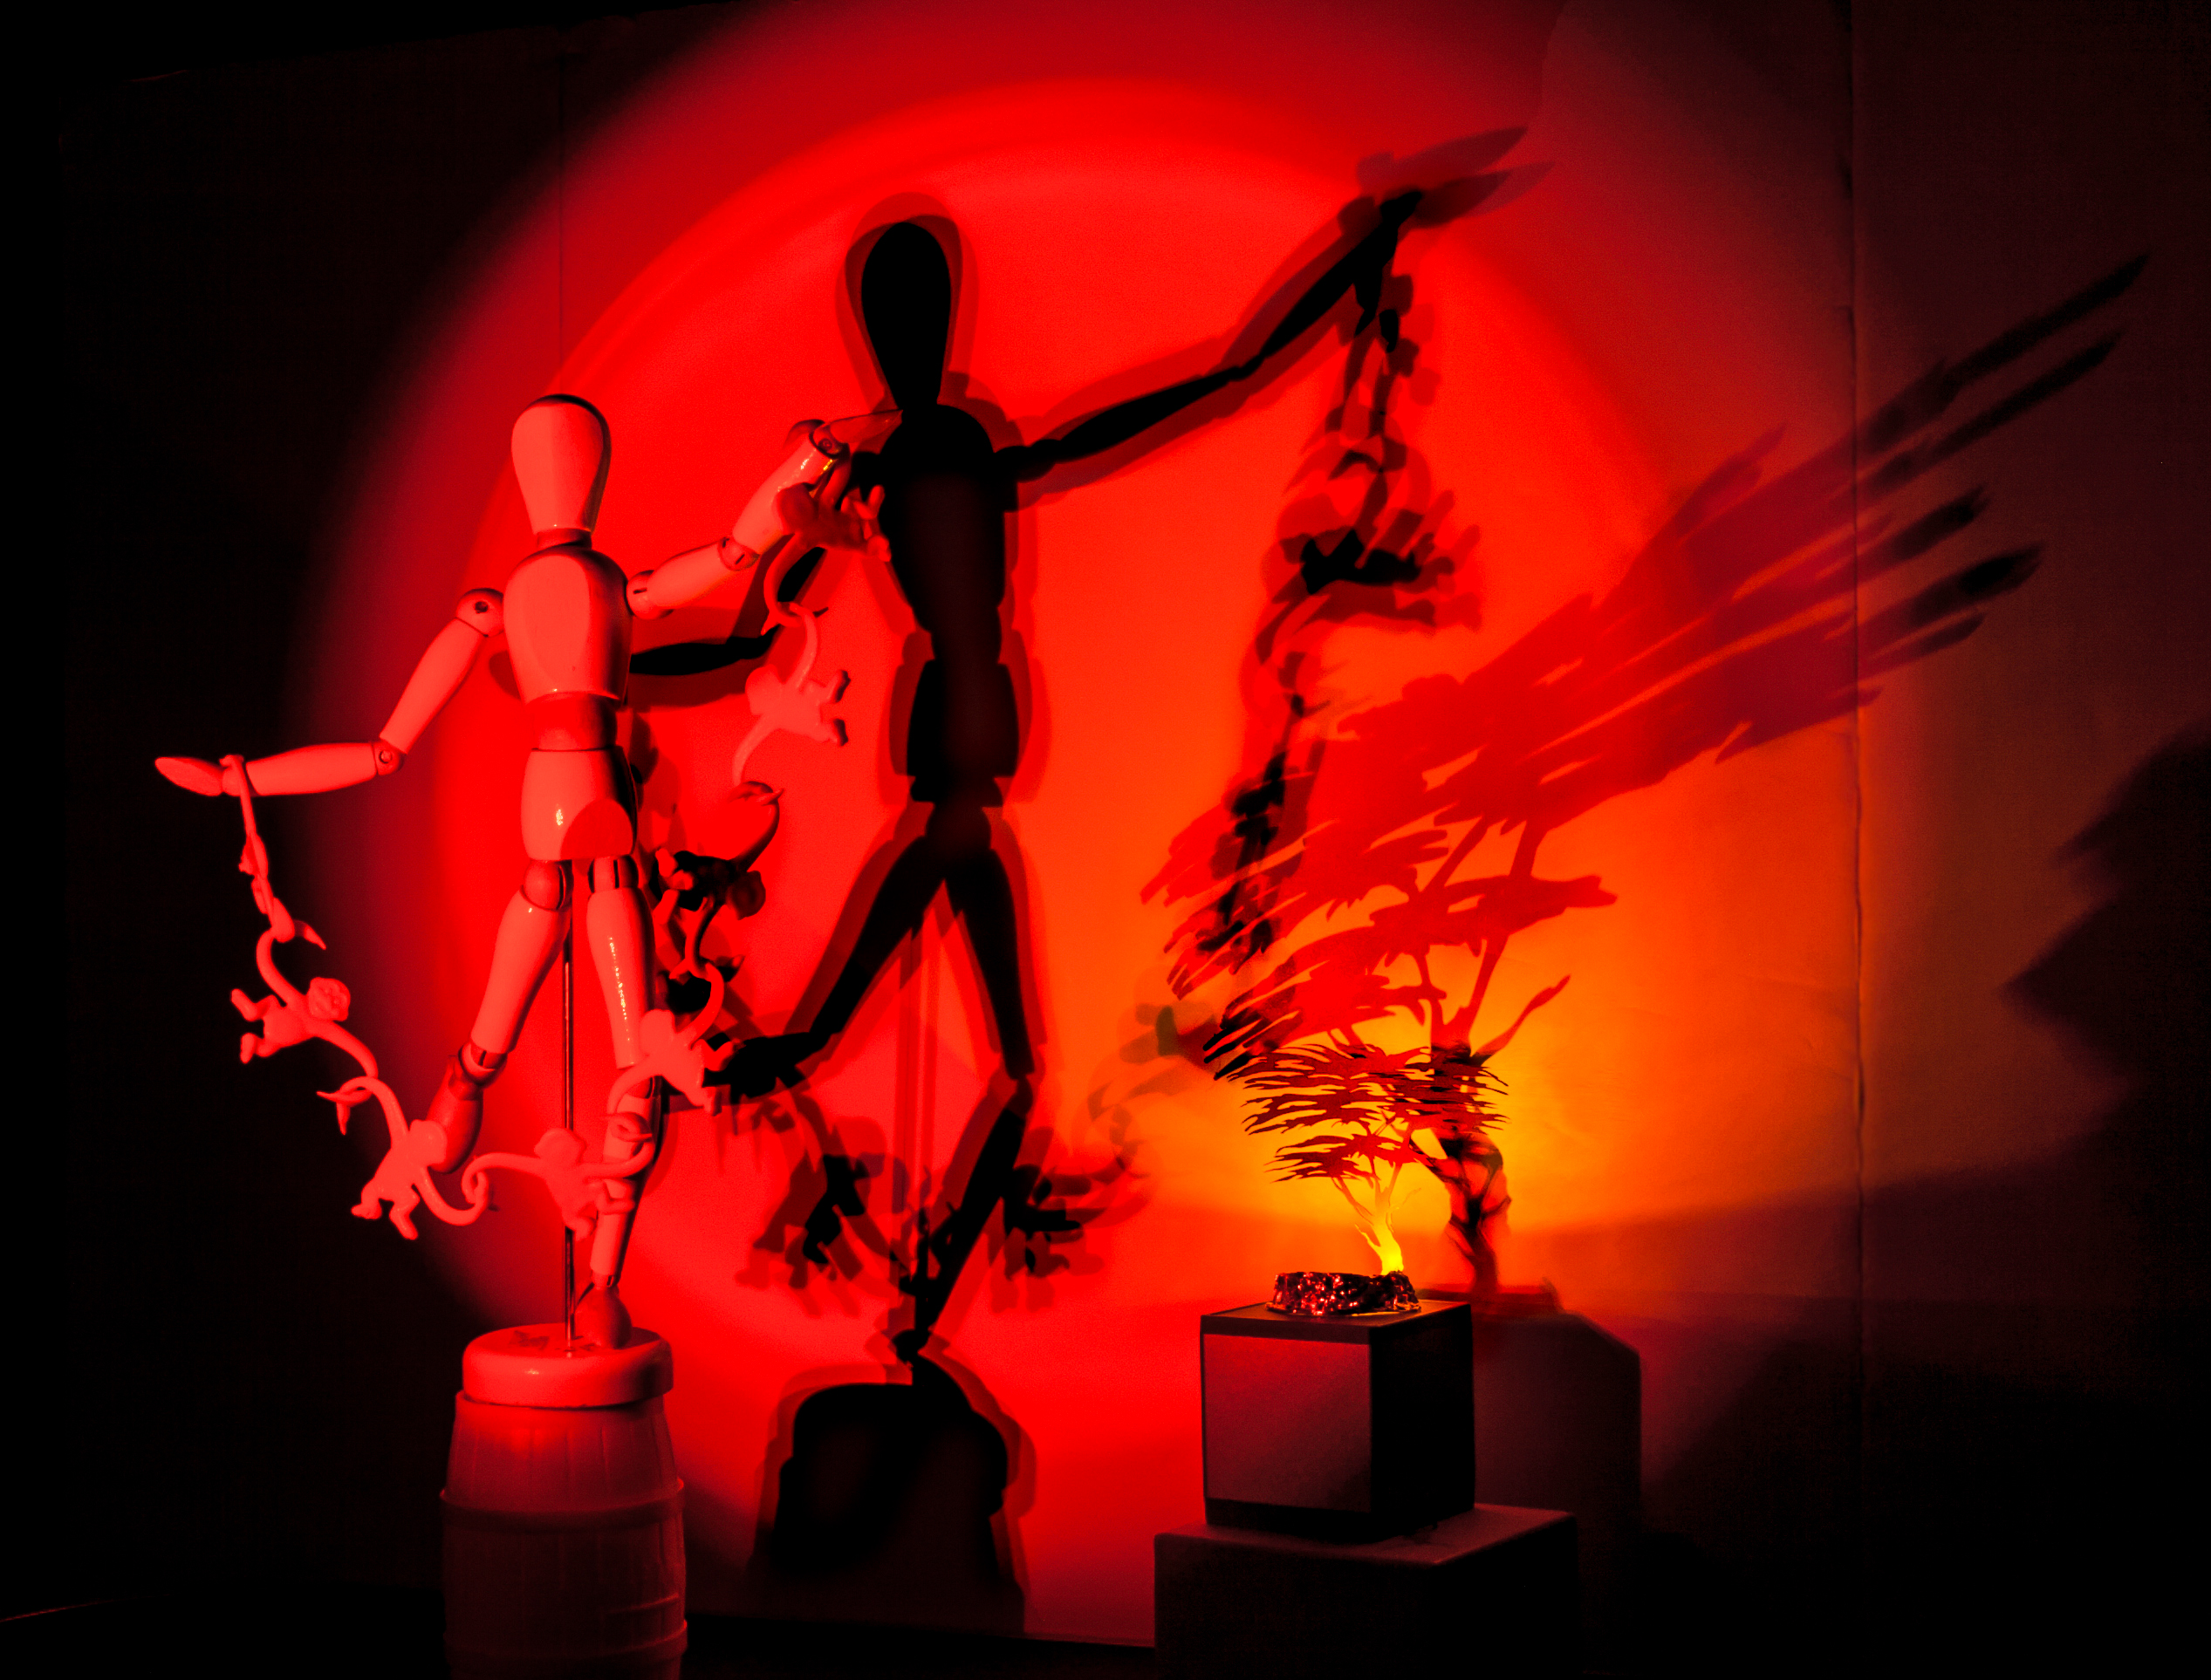
silhouette, play, orange, red, color, flame, darkness, objects, shadows, mysterious, figure, illustration, processed, msh0613, msh06133